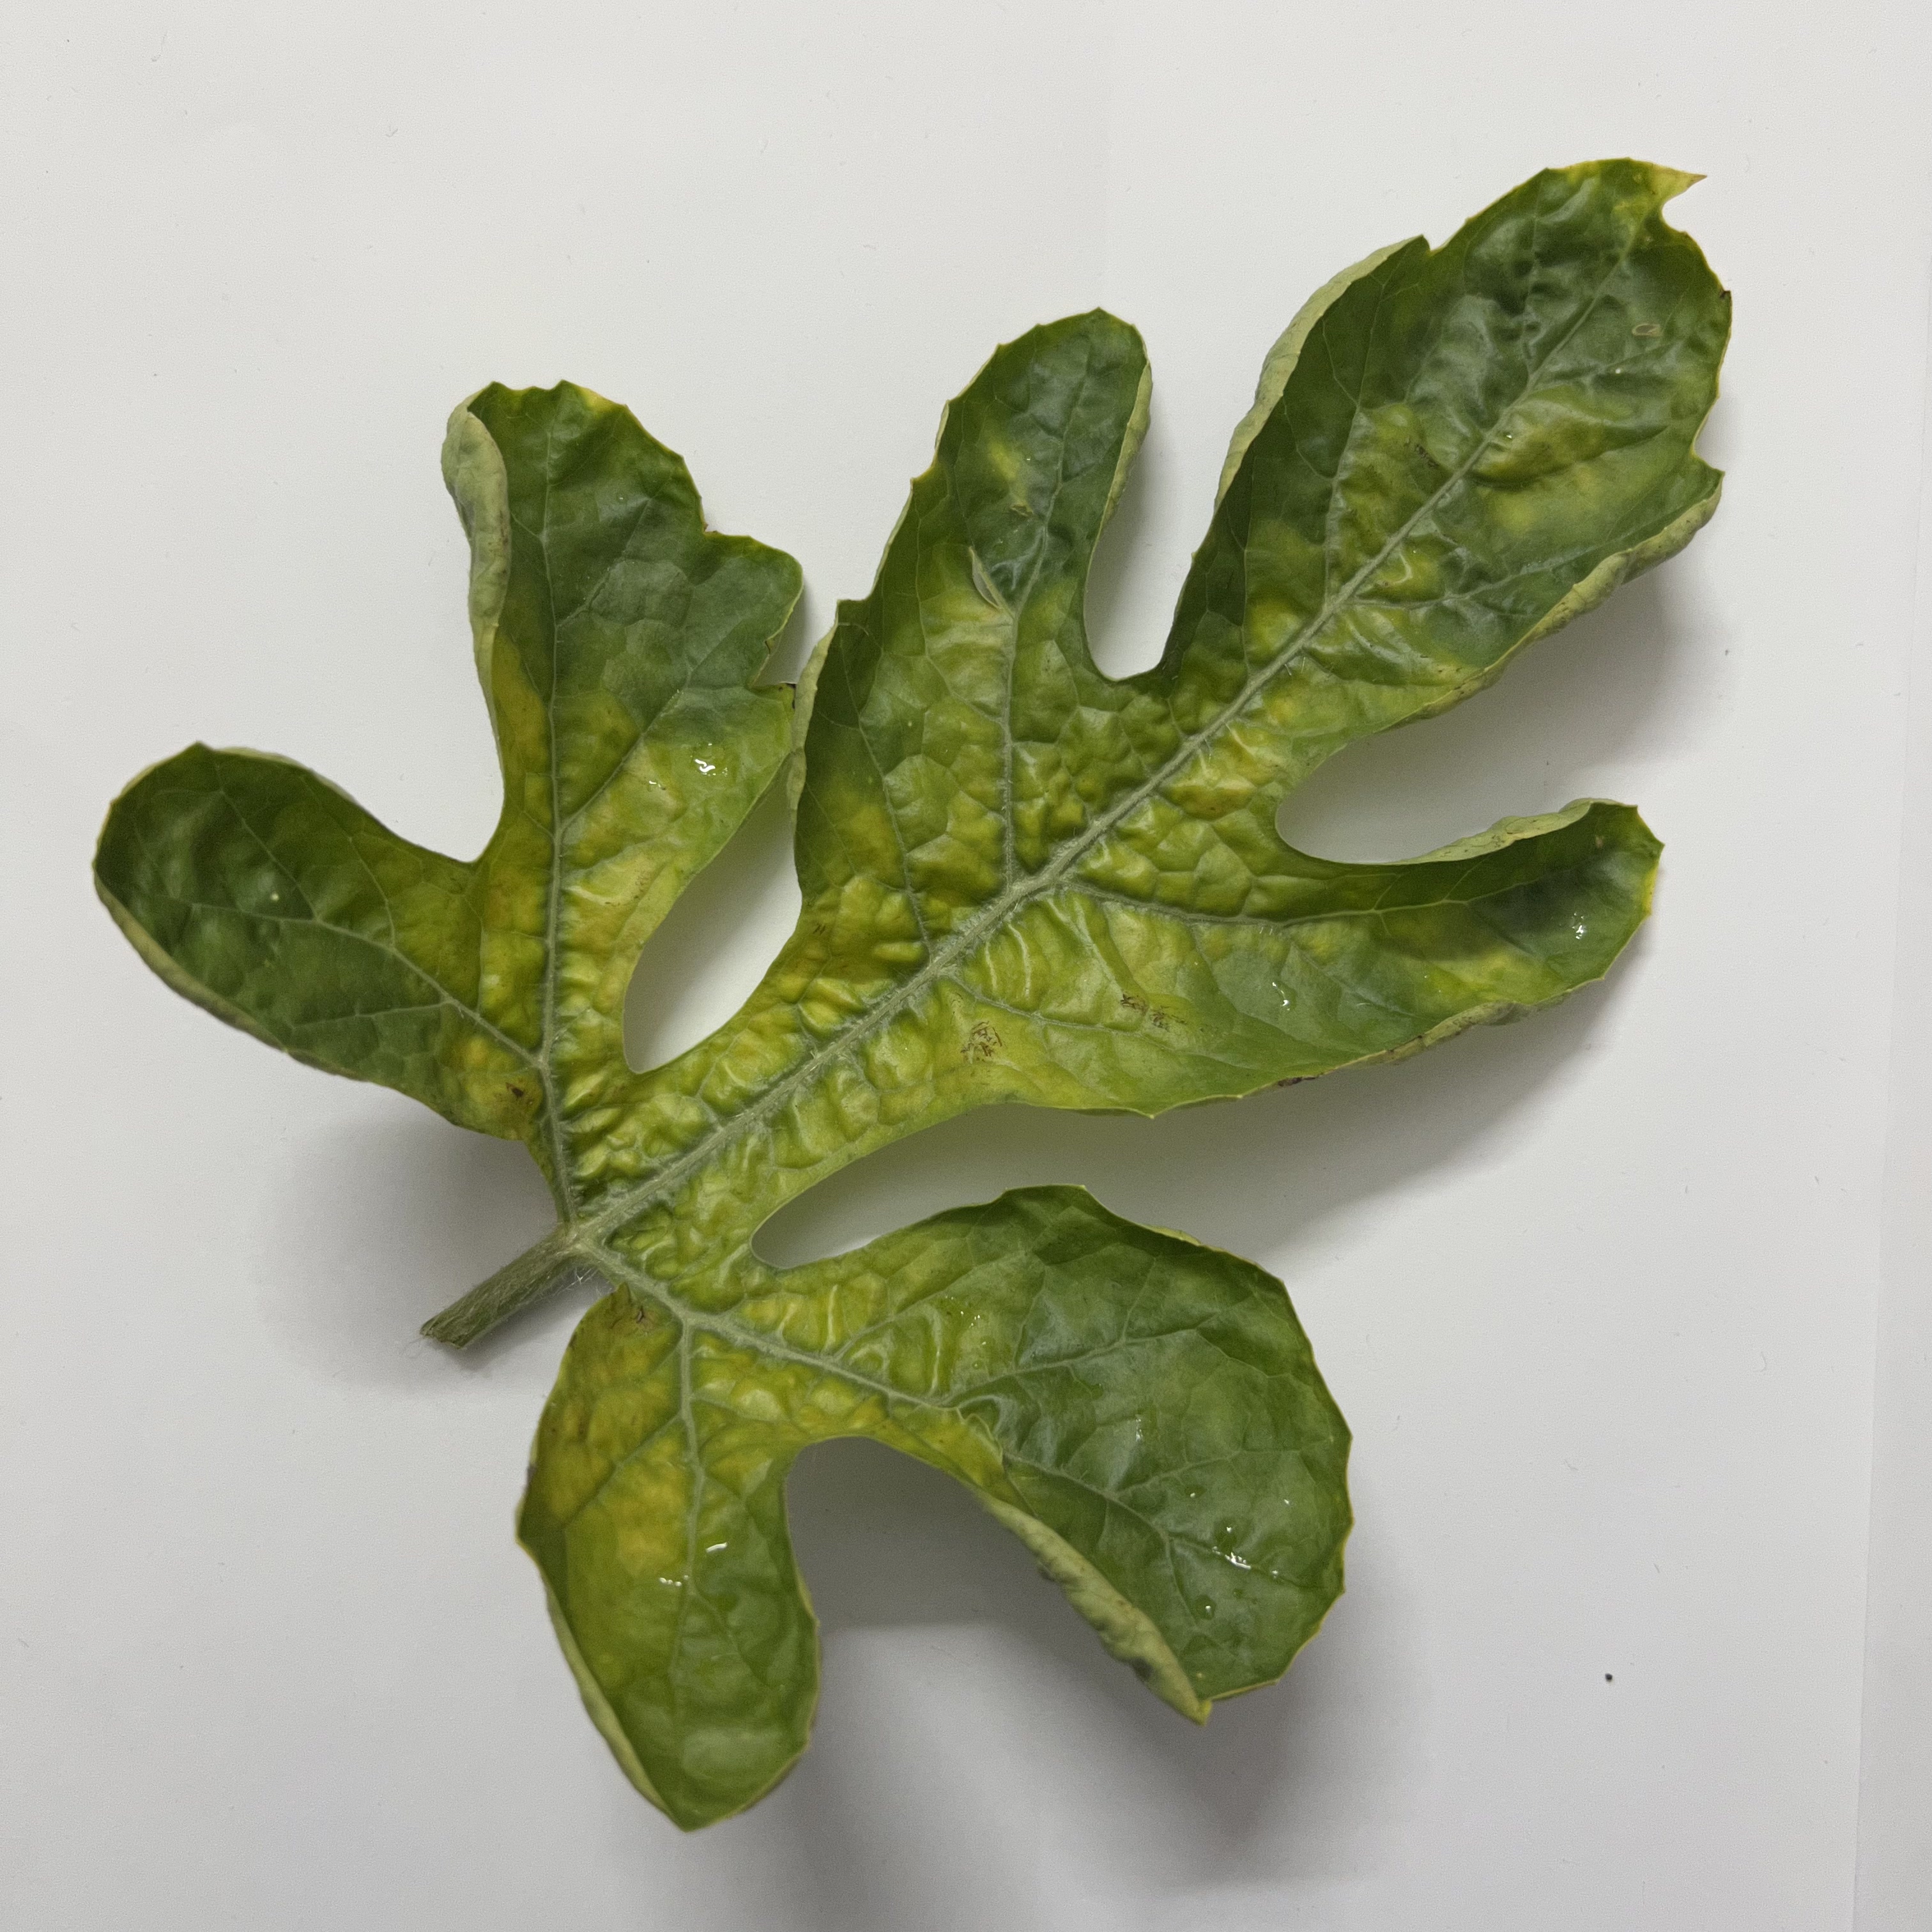
Label: Mosaic_Virus